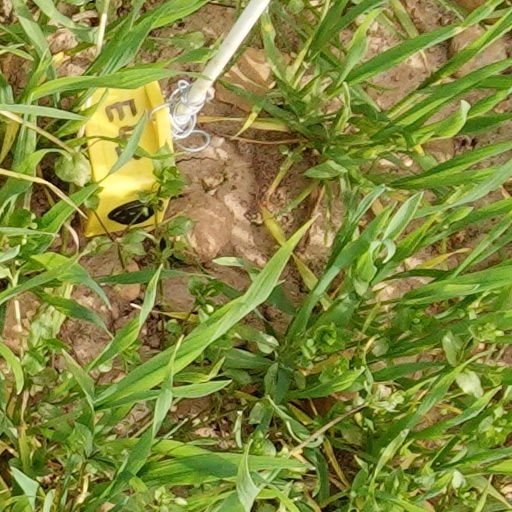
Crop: wheat